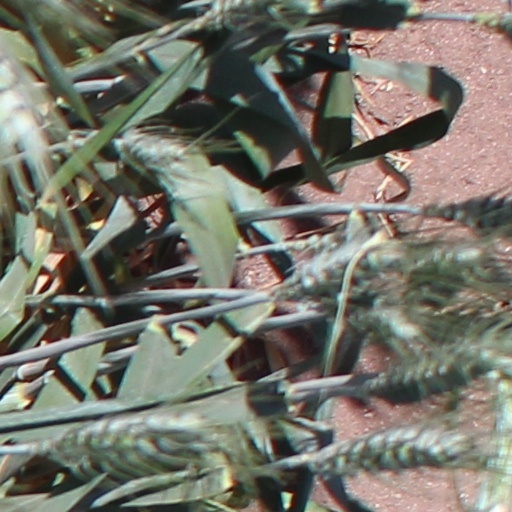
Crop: wheat